Rodney Hudson

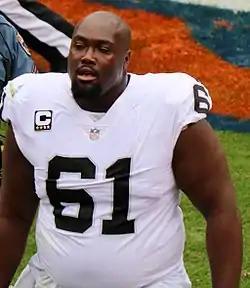
Hudson with the Oakland Raiders in 2017

William Rodney Hudson (born July 12, 1989) is an American former professional football player who was a center in the National Football League (NFL). He played college football for the Florida State Seminoles, earning All-American honors twice. Hudson was selected by the Kansas City Chiefs in the second round of the 2011 NFL draft. He also played for the Oakland Raiders and Arizona Cardinals.